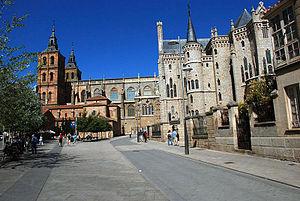
La cathédrale Notre-Dame d'Astorga ou cathédrale Sainte-Marie d'Astorga se trouve dans la ville d'Astorga, province de León en Castille-et-León, au nord-ouest de l'Espagne.